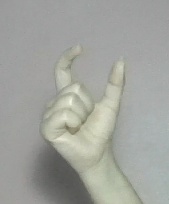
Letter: nun